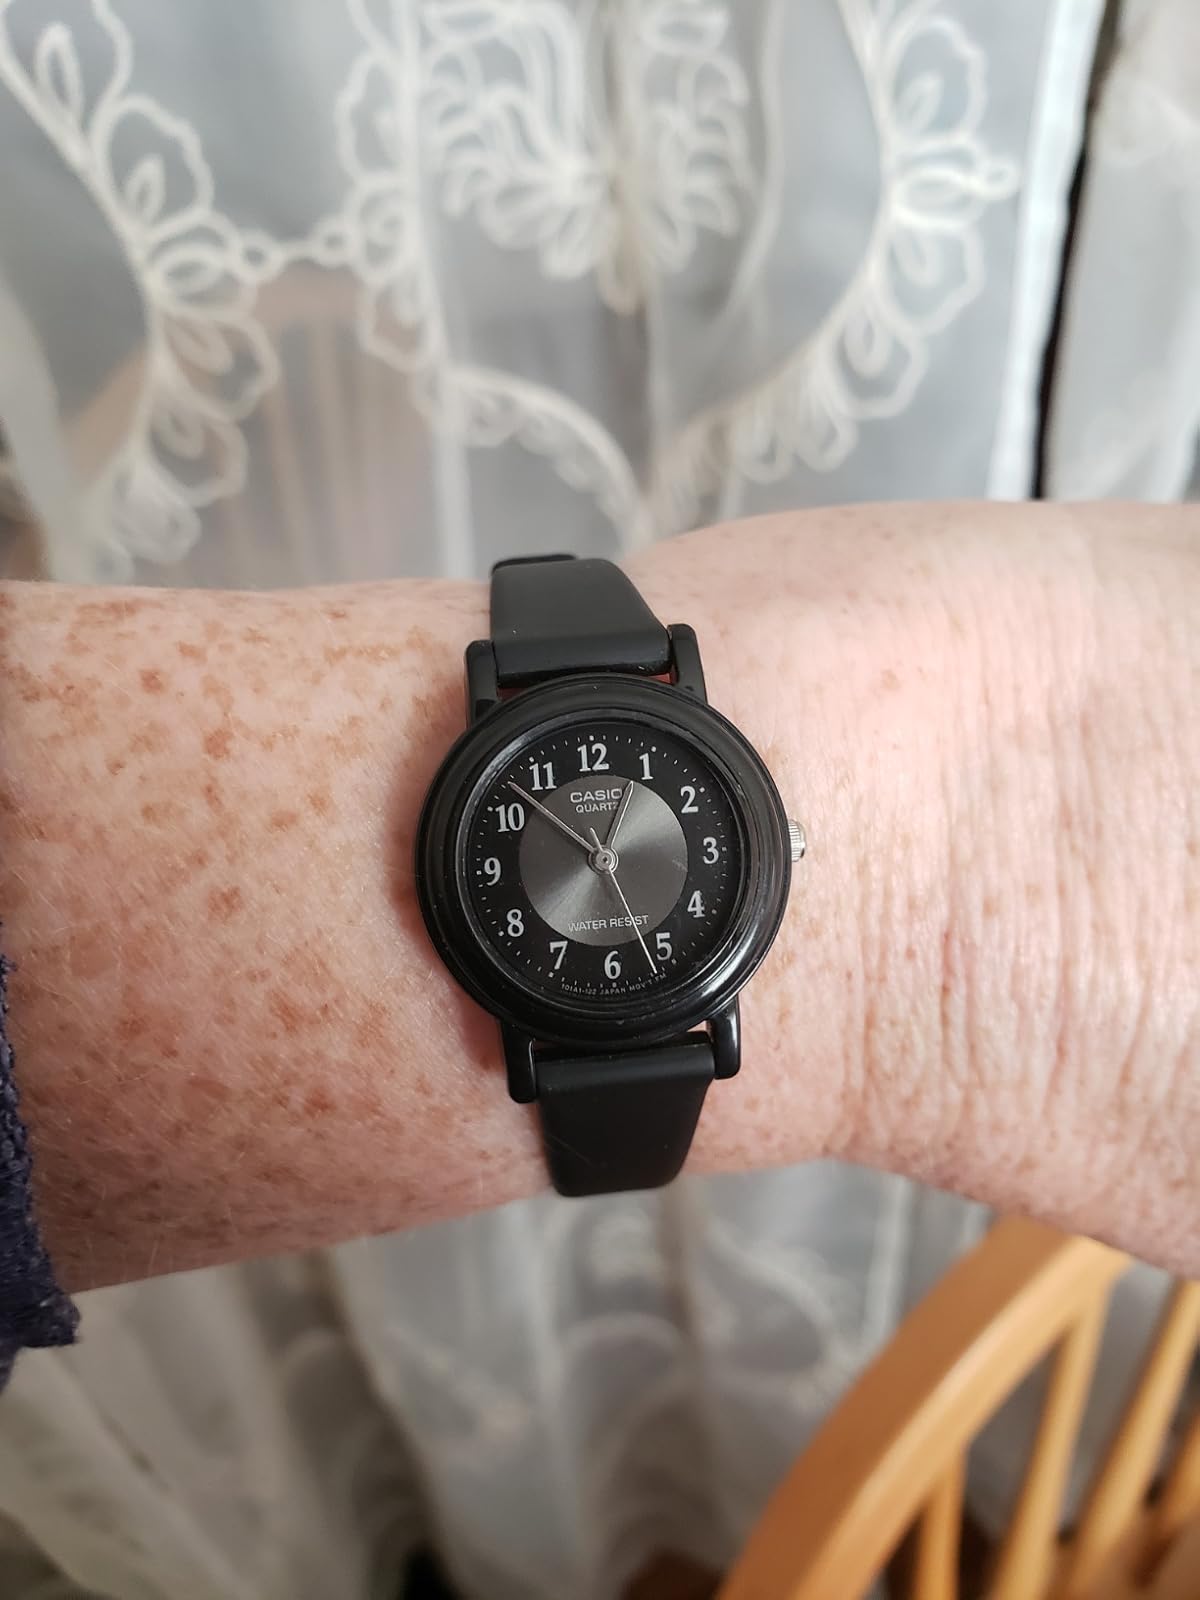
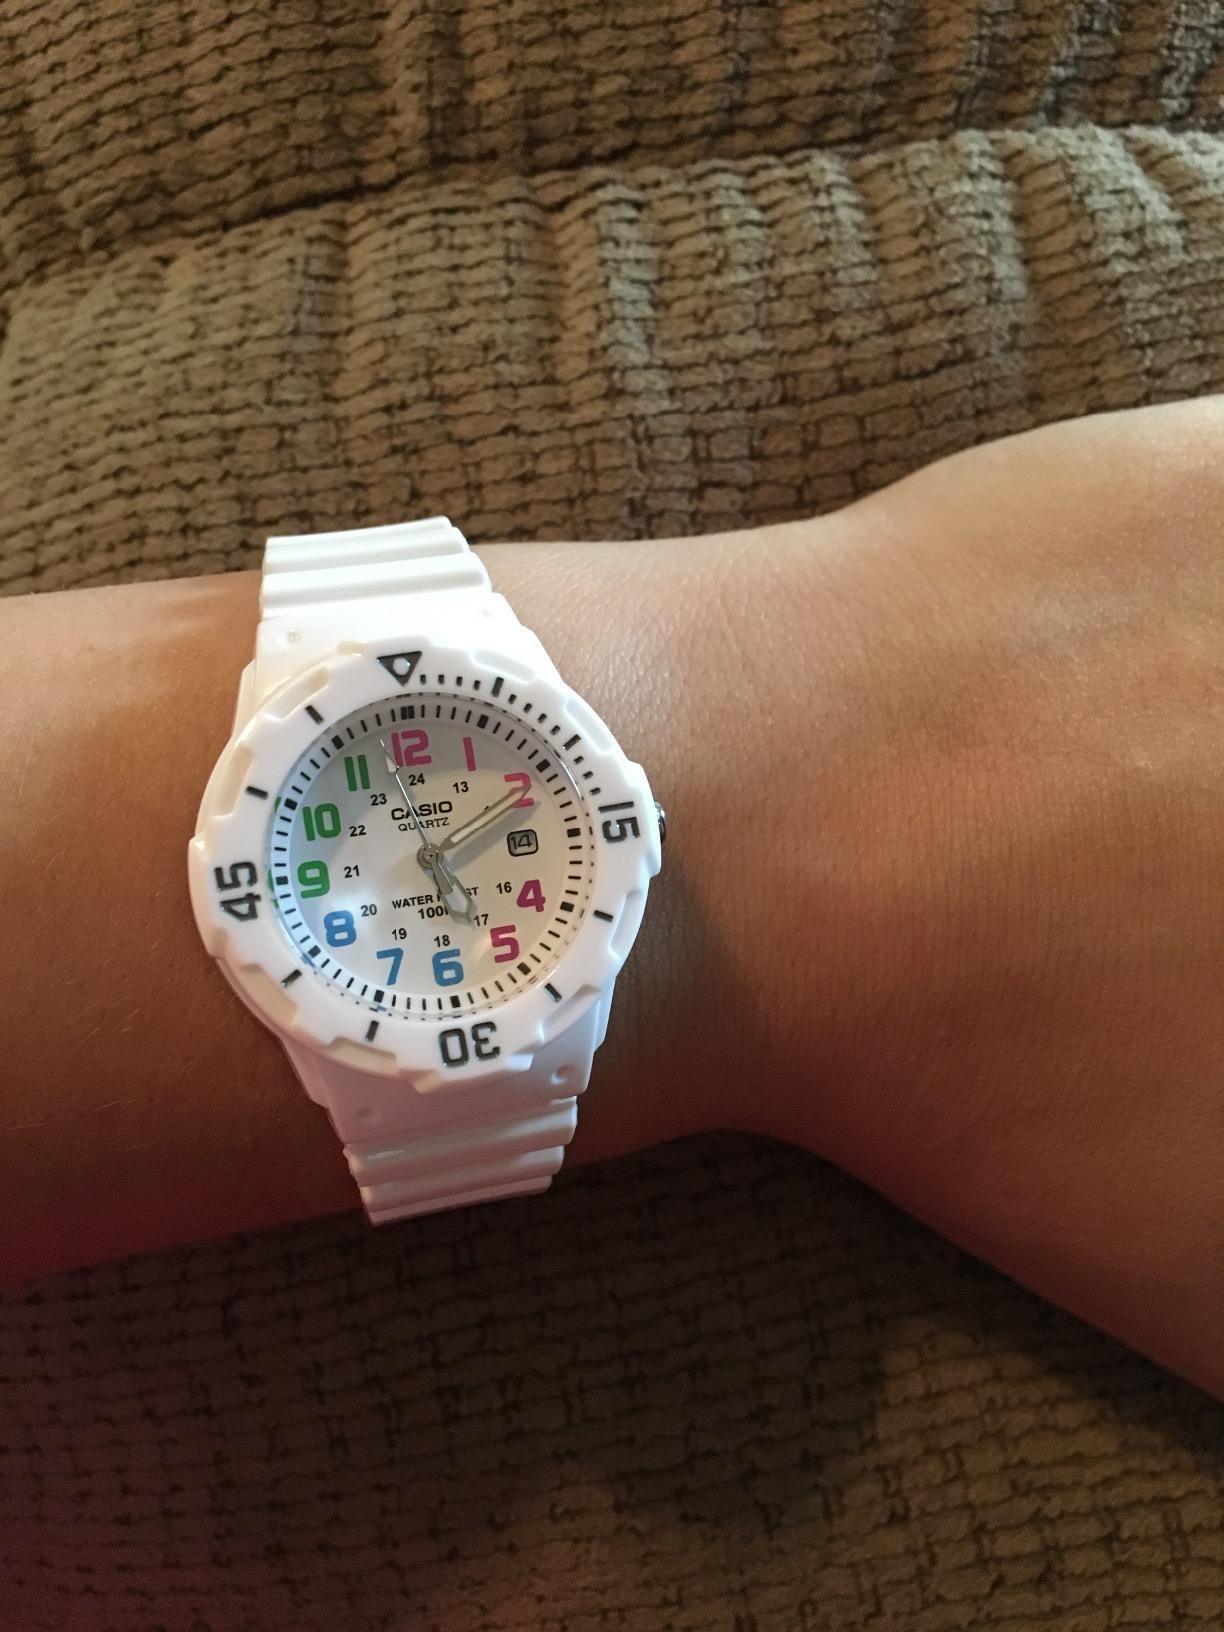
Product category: accessories_watch
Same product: no